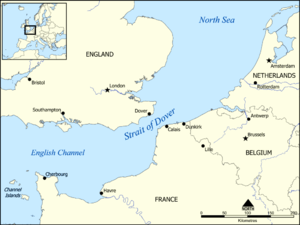
Le Barrage de Douvres est un dispositif visant à interdire aux sous-marins allemands le passage par le Pas-de-Calais.